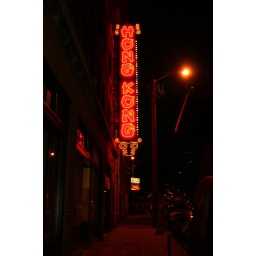
Walking back to the bus stop after eating in Chinatown.